Entry inhibitor

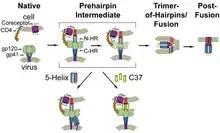
An illustration of HIV entry mechanism and mechanisms of action (MOA) of two entry inhibitor, 5-Helix and C37.

They are used in combination therapy for the treatment of HIV infection. This class of drugs interferes with the binding, fusion and entry of an HIV virion to a human cell. By blocking this step in HIV's replication cycle, such agents slow the progression from HIV infection to AIDS.